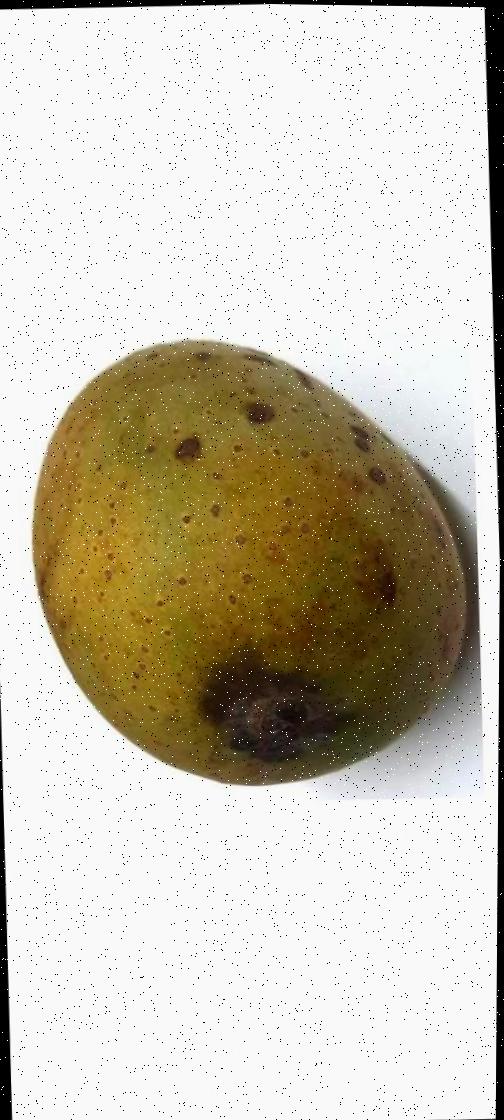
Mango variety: Gourmoti